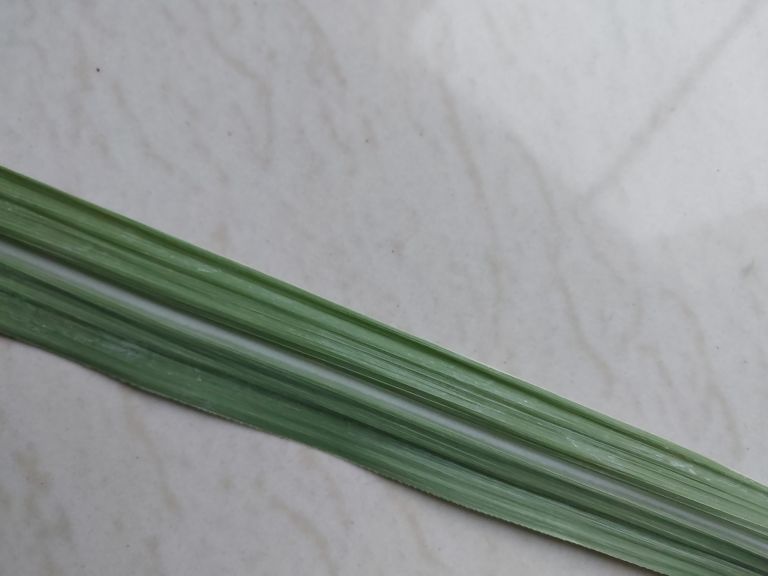
Label: Viral Disease